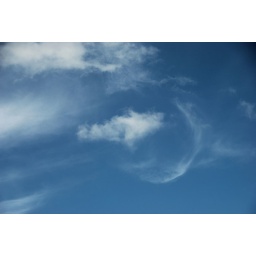
Clouds in a clear blue sky